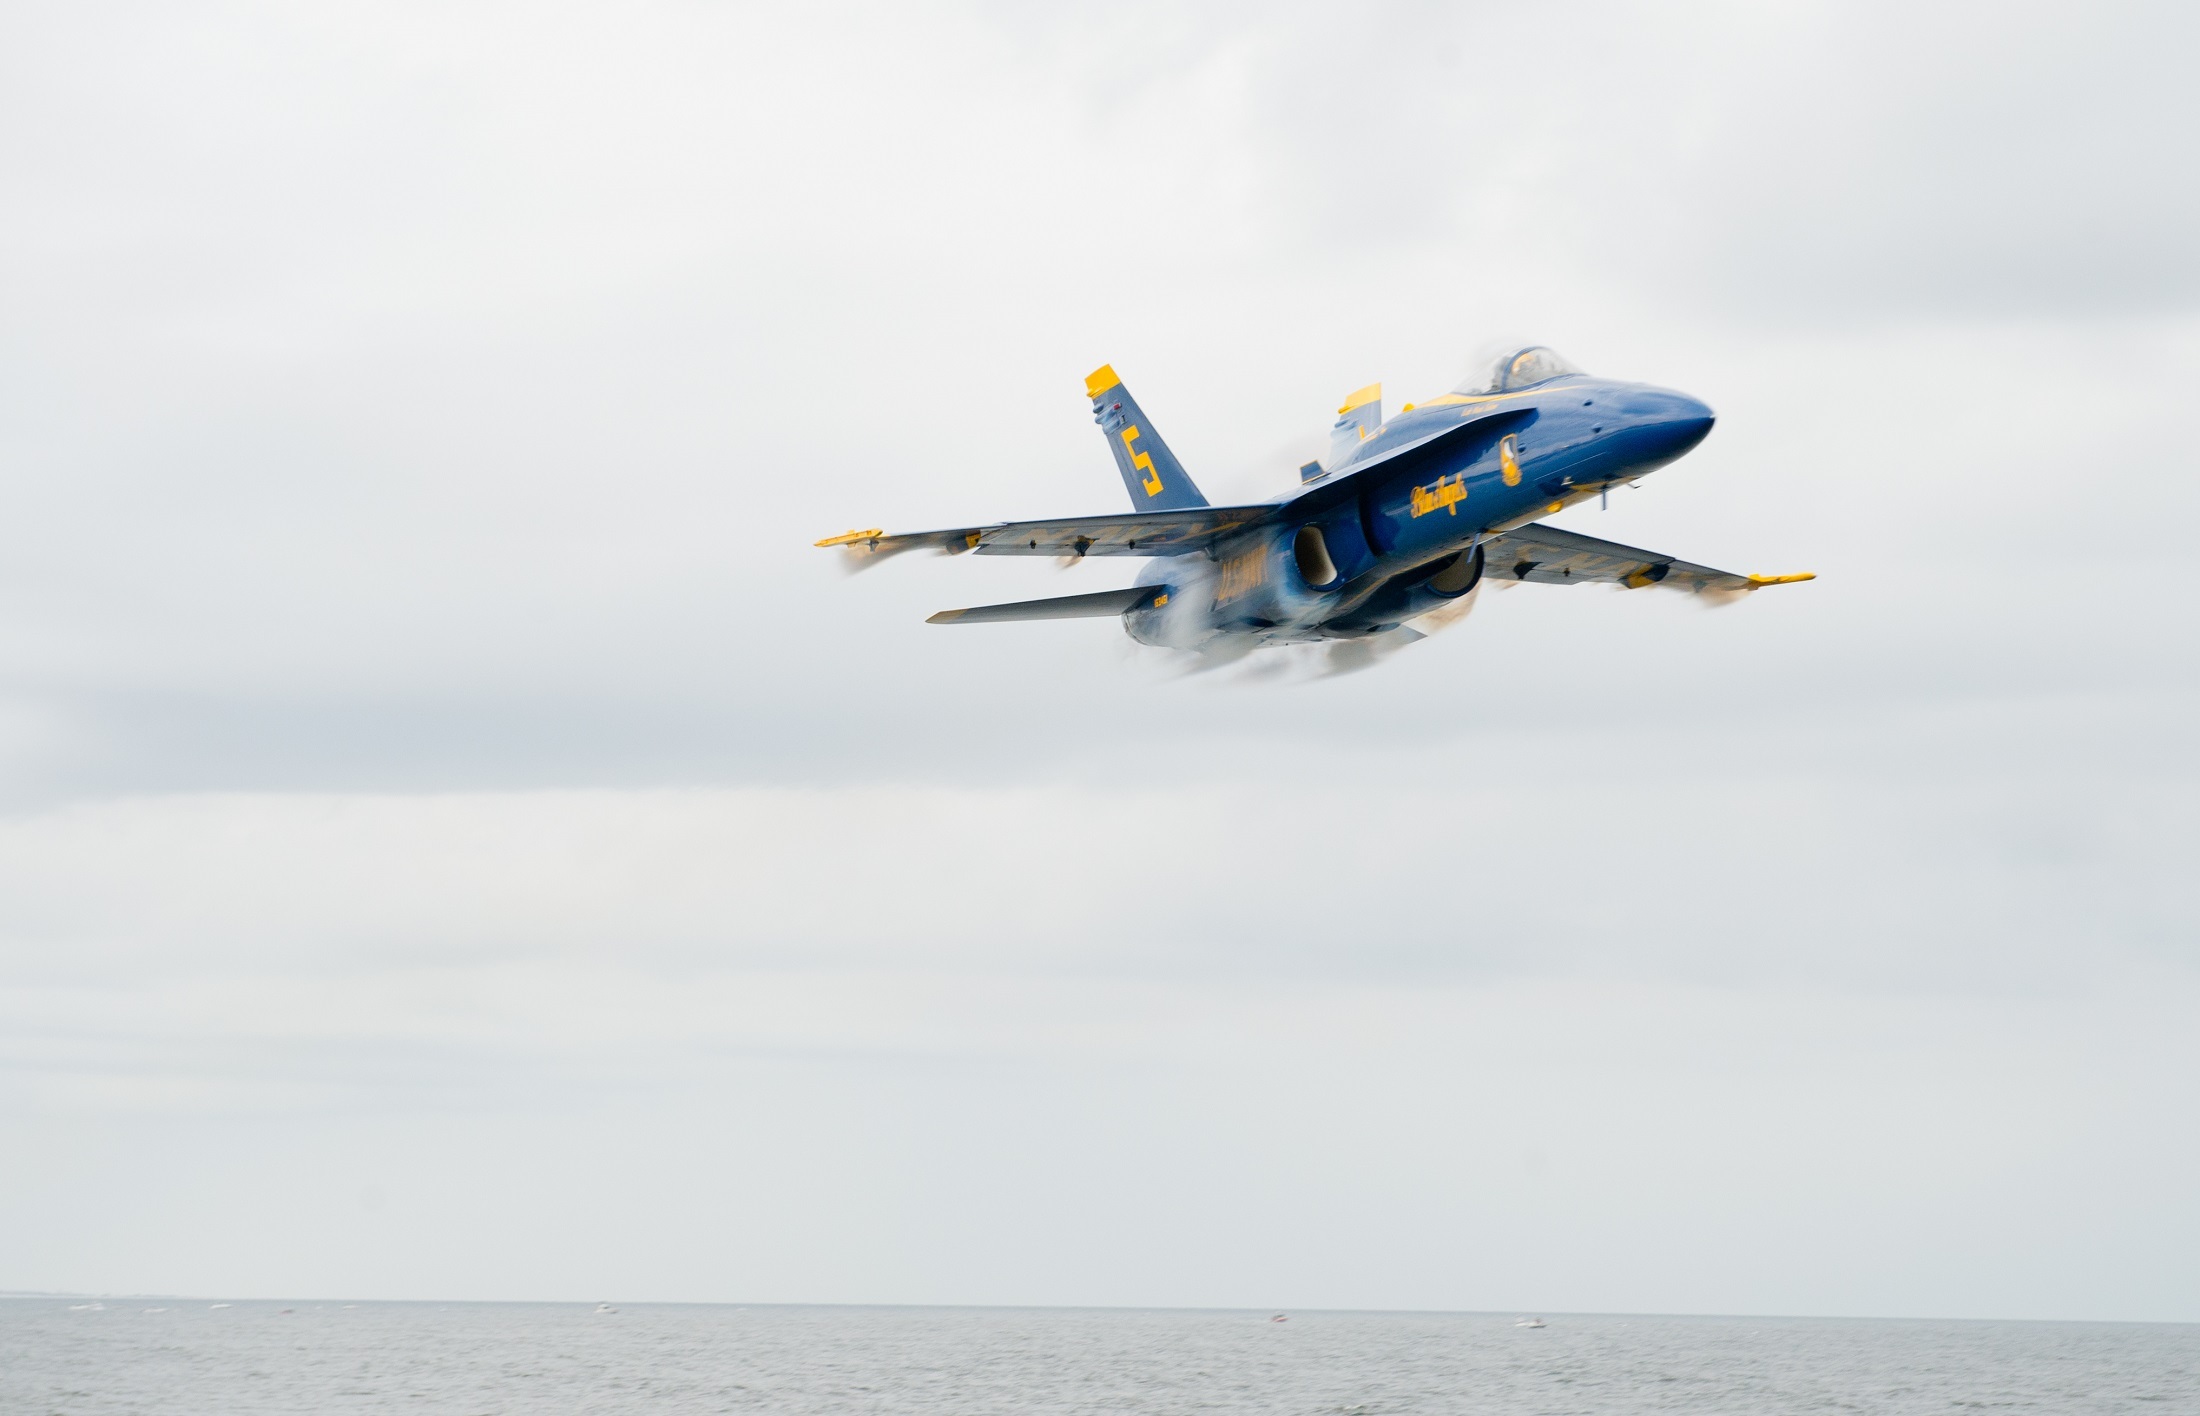
wing, group, smoke, airplane, aircraft, vehicle, airline, aviation, flight, usa, skill, team, airplanes, performance, teamwork, navy, planes, takeoff, jets, blue angels, air show, air force, demonstration squadron, aerobatics, team work, fighters, fighter aircraft, military aircraft, atmosphere of earth, general aviation, air racing